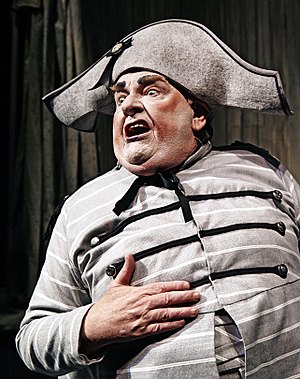
Døde i 2018 / Februar
Døde i 2018 er en liste over notable personer, der er afgået ved døden i 2018.